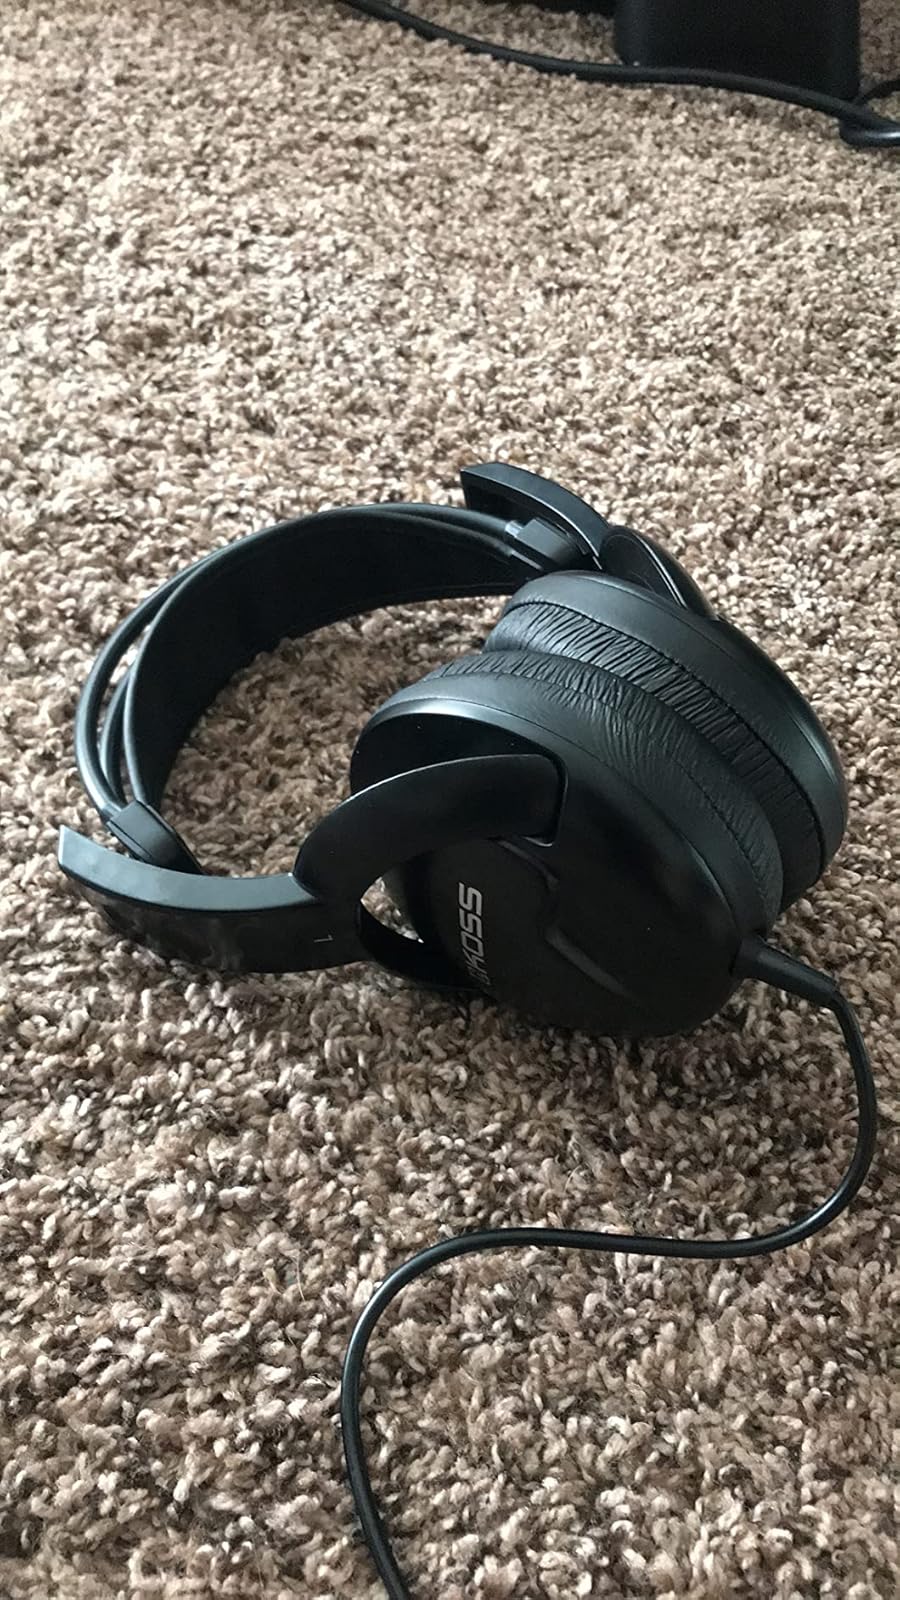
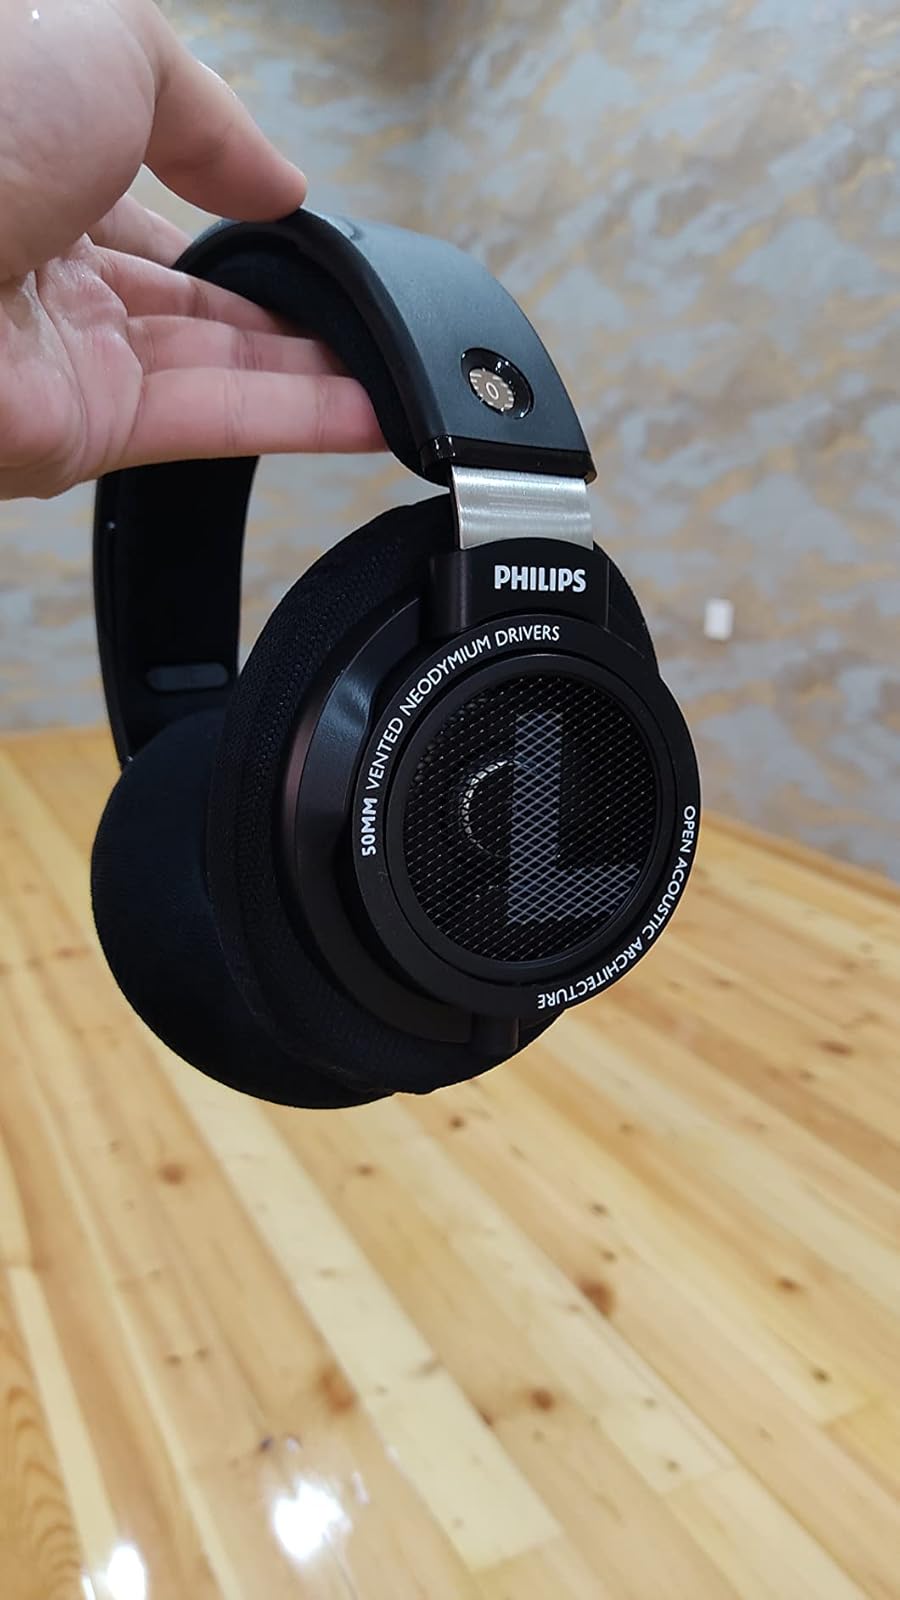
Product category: headphones
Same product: no